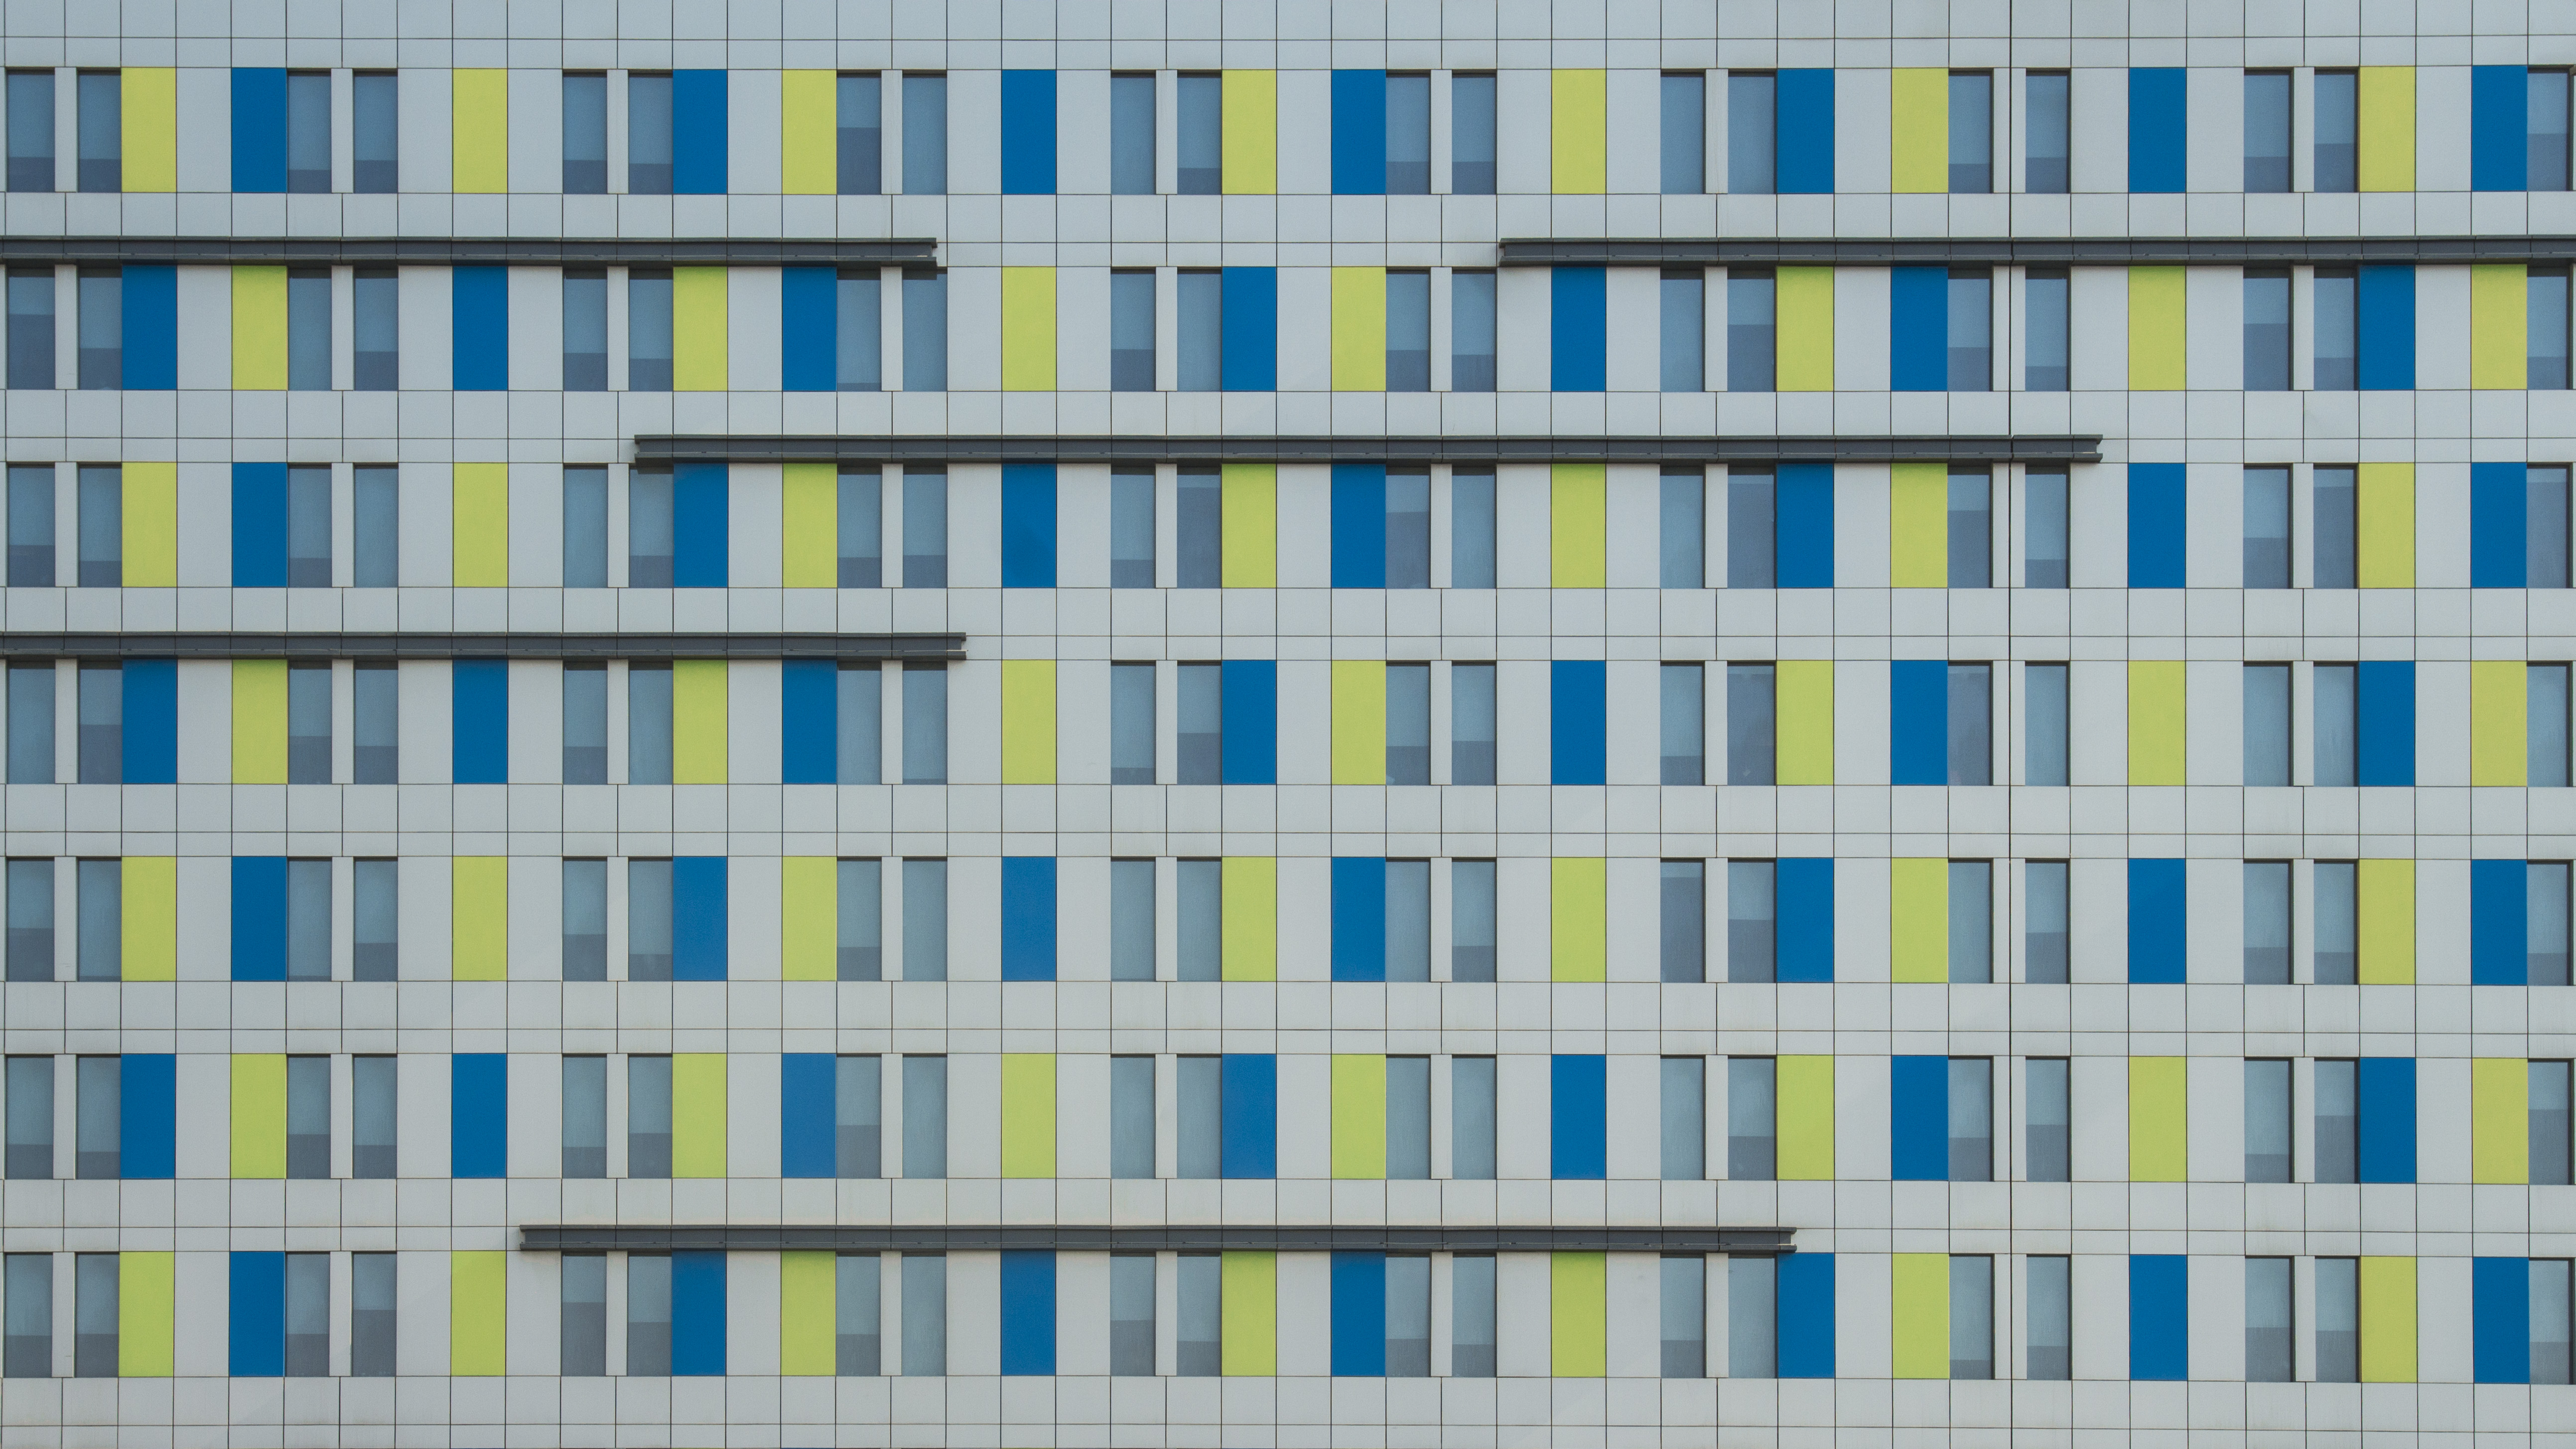
windows, blue, abstract, yellow, architecture, building, facade, window, line, pattern, symmetry, daylighting, angle